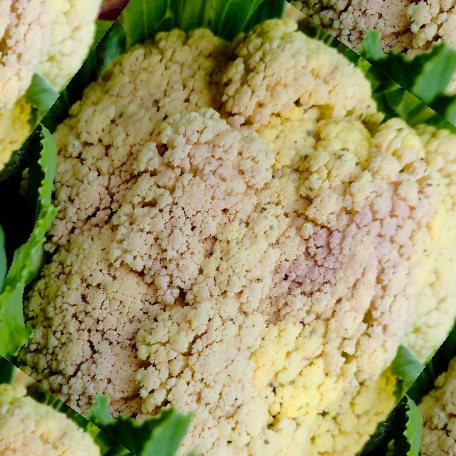
Label: Bacterial spot rot